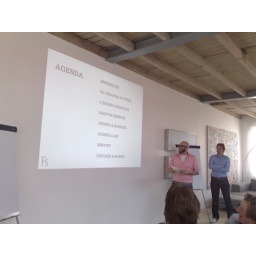
Agenda van vanmiddag over co-creatie door @jamesveenhoff #fronteer